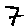
Label: 7